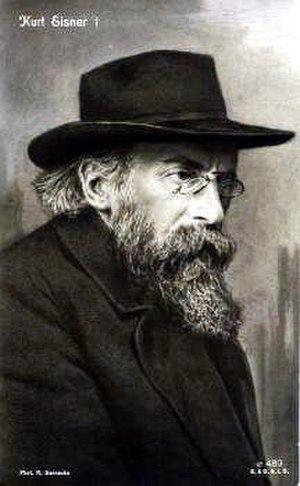
L'histoire des Juifs en Autriche est inséparable de l'Empire d'Autriche jusqu'au XXᵉ siècle puis des persécutions nazies à partir des années 1930.
Kurt Eisner, né le 14 mai 1867 à Berlin et mort le 21 février 1919 à Munich, est un écrivain, philosophe et homme politique socialiste allemand. Il a un rôle important au cours de la révolution de novembre 1918, participant au renversement de la monarchie en Bavière.
La république des conseils de Bavière, dite aussi république des conseils de Munich, nom également traduit par République soviétique bavaroise ou république soviétique de Bavière, est un gouvernement insurrectionnel d'inspiration communiste proclamé en Bavière durant la révolution de 1918-1919 par des conseils ouvriers, gouvernement qui dure du 7 avril au 3 mai 1919 et s'effondre dans la violence et la confusion.